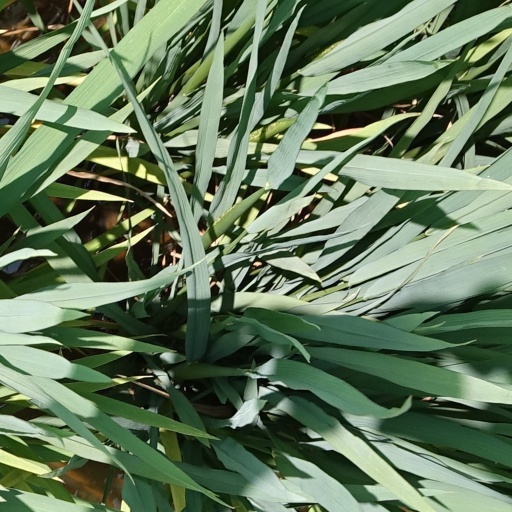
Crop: rice